Rye House Plot

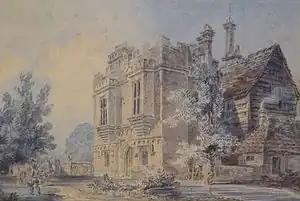
Rye House, Hertfordshire in a 1793 watercolour by J. M. W. Turner

The Rye House Plot of 1683 was a plan to assassinate King Charles II of England and his brother (and heir to the throne) James, Duke of York. The royal party went from Westminster to Newmarket to see horse races and were expected to make the return journey on 1 April 1683, but because there was a major fire in Newmarket on 22 March (which destroyed half the town), the races were cancelled, and the King and the Duke returned to London early. As a result, the planned attack never took place.